Anisuthide

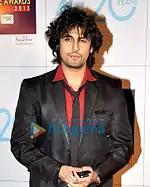
Anisutide song sung by Sonu Nigam

Jayant Kaikini, a poet, and well known then for his romantic songs, was asked to write the lyrics. On scoring for it, Murthy made his wife Lata listen to the tunes and on her suggestion Sonu Nigam was asked to sing. Nigam, who then predominantly recorded Hindi songs and only a handful in Kannada, faced difficulty in the diction. He would pronounce the first word "Hanisuthide" in lieu of "Anisuthide".